Szczecin

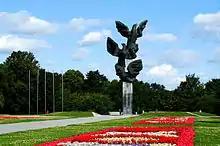
The Monument to the Polish Endeavor, dedicated to three Generations of Poles in Western Pomerania: the pre-war Poles in Szczecin, the Poles who rebuilt the city after World War II, and the modern generation

In February 1940, the Jews of Stettin were deported to the Lublin reservation. International press reports emerged, describing how the Nazis forced Jews, regardless of age, condition and gender, to sign away all property and loaded them onto trains headed to the camp, escorted by members of the SA and SS. Due to publicity given to the event, German institutions ordered such future actions to be made in a way unlikely to attract public notice. The action was the first deportation of Jews from prewar territory in Nazi Germany.